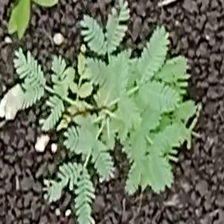
Weed species: Dwarf_cassia_(Chamaecrista pumila)